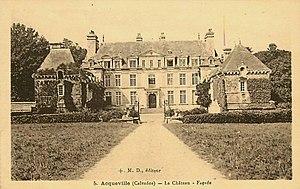
Le château
Le château de la Motte est un édifice français construit entre le XVIᵉ et le XVIIᵉ siècle, situé dans la commune de Cesny-les-Sources dans le département du Calvados, en région Normandie.
Acqueville est une ancienne commune française, située dans le département du Calvados en région Normandie, devenue le 1ᵉʳ janvier 2019 une commune déléguée au sein de la commune nouvelle de Cesny-les-Sources.